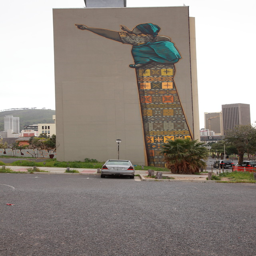
street art against the side of a tall building woman with a child on her back